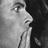
Emotion: surprise